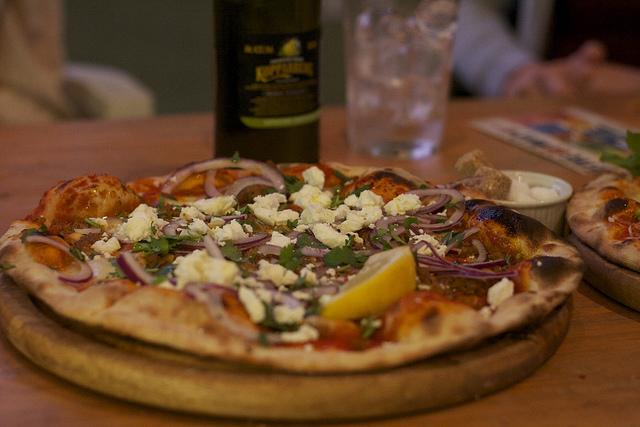
A pizza with toppings on a wooden tray